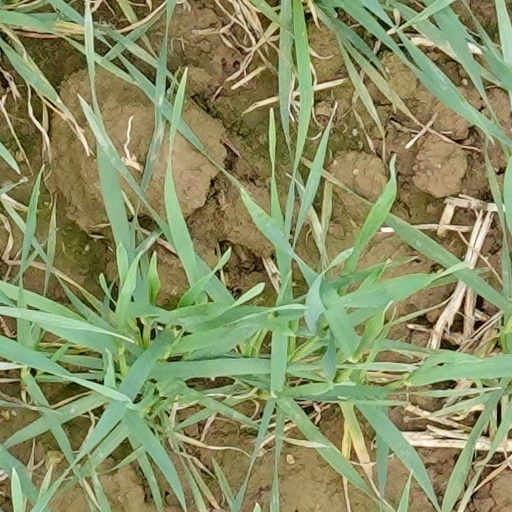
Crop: wheat